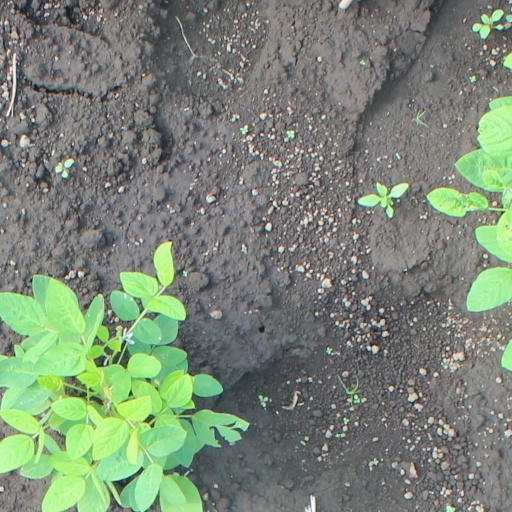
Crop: soybean